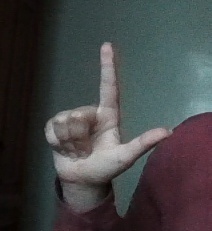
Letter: laam